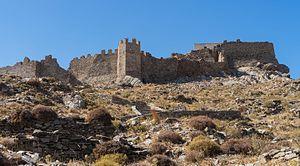
Kokkinikastro (Castel rosso), Karystos, Eubée, Grèce.